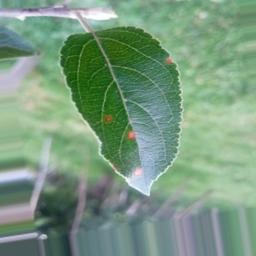
Label: Alternaria